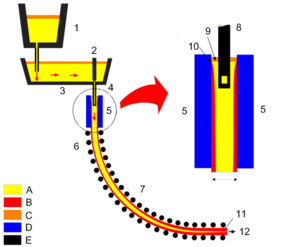
Process de la coulée continue